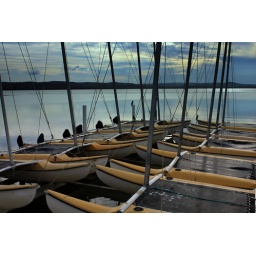
cats in the water